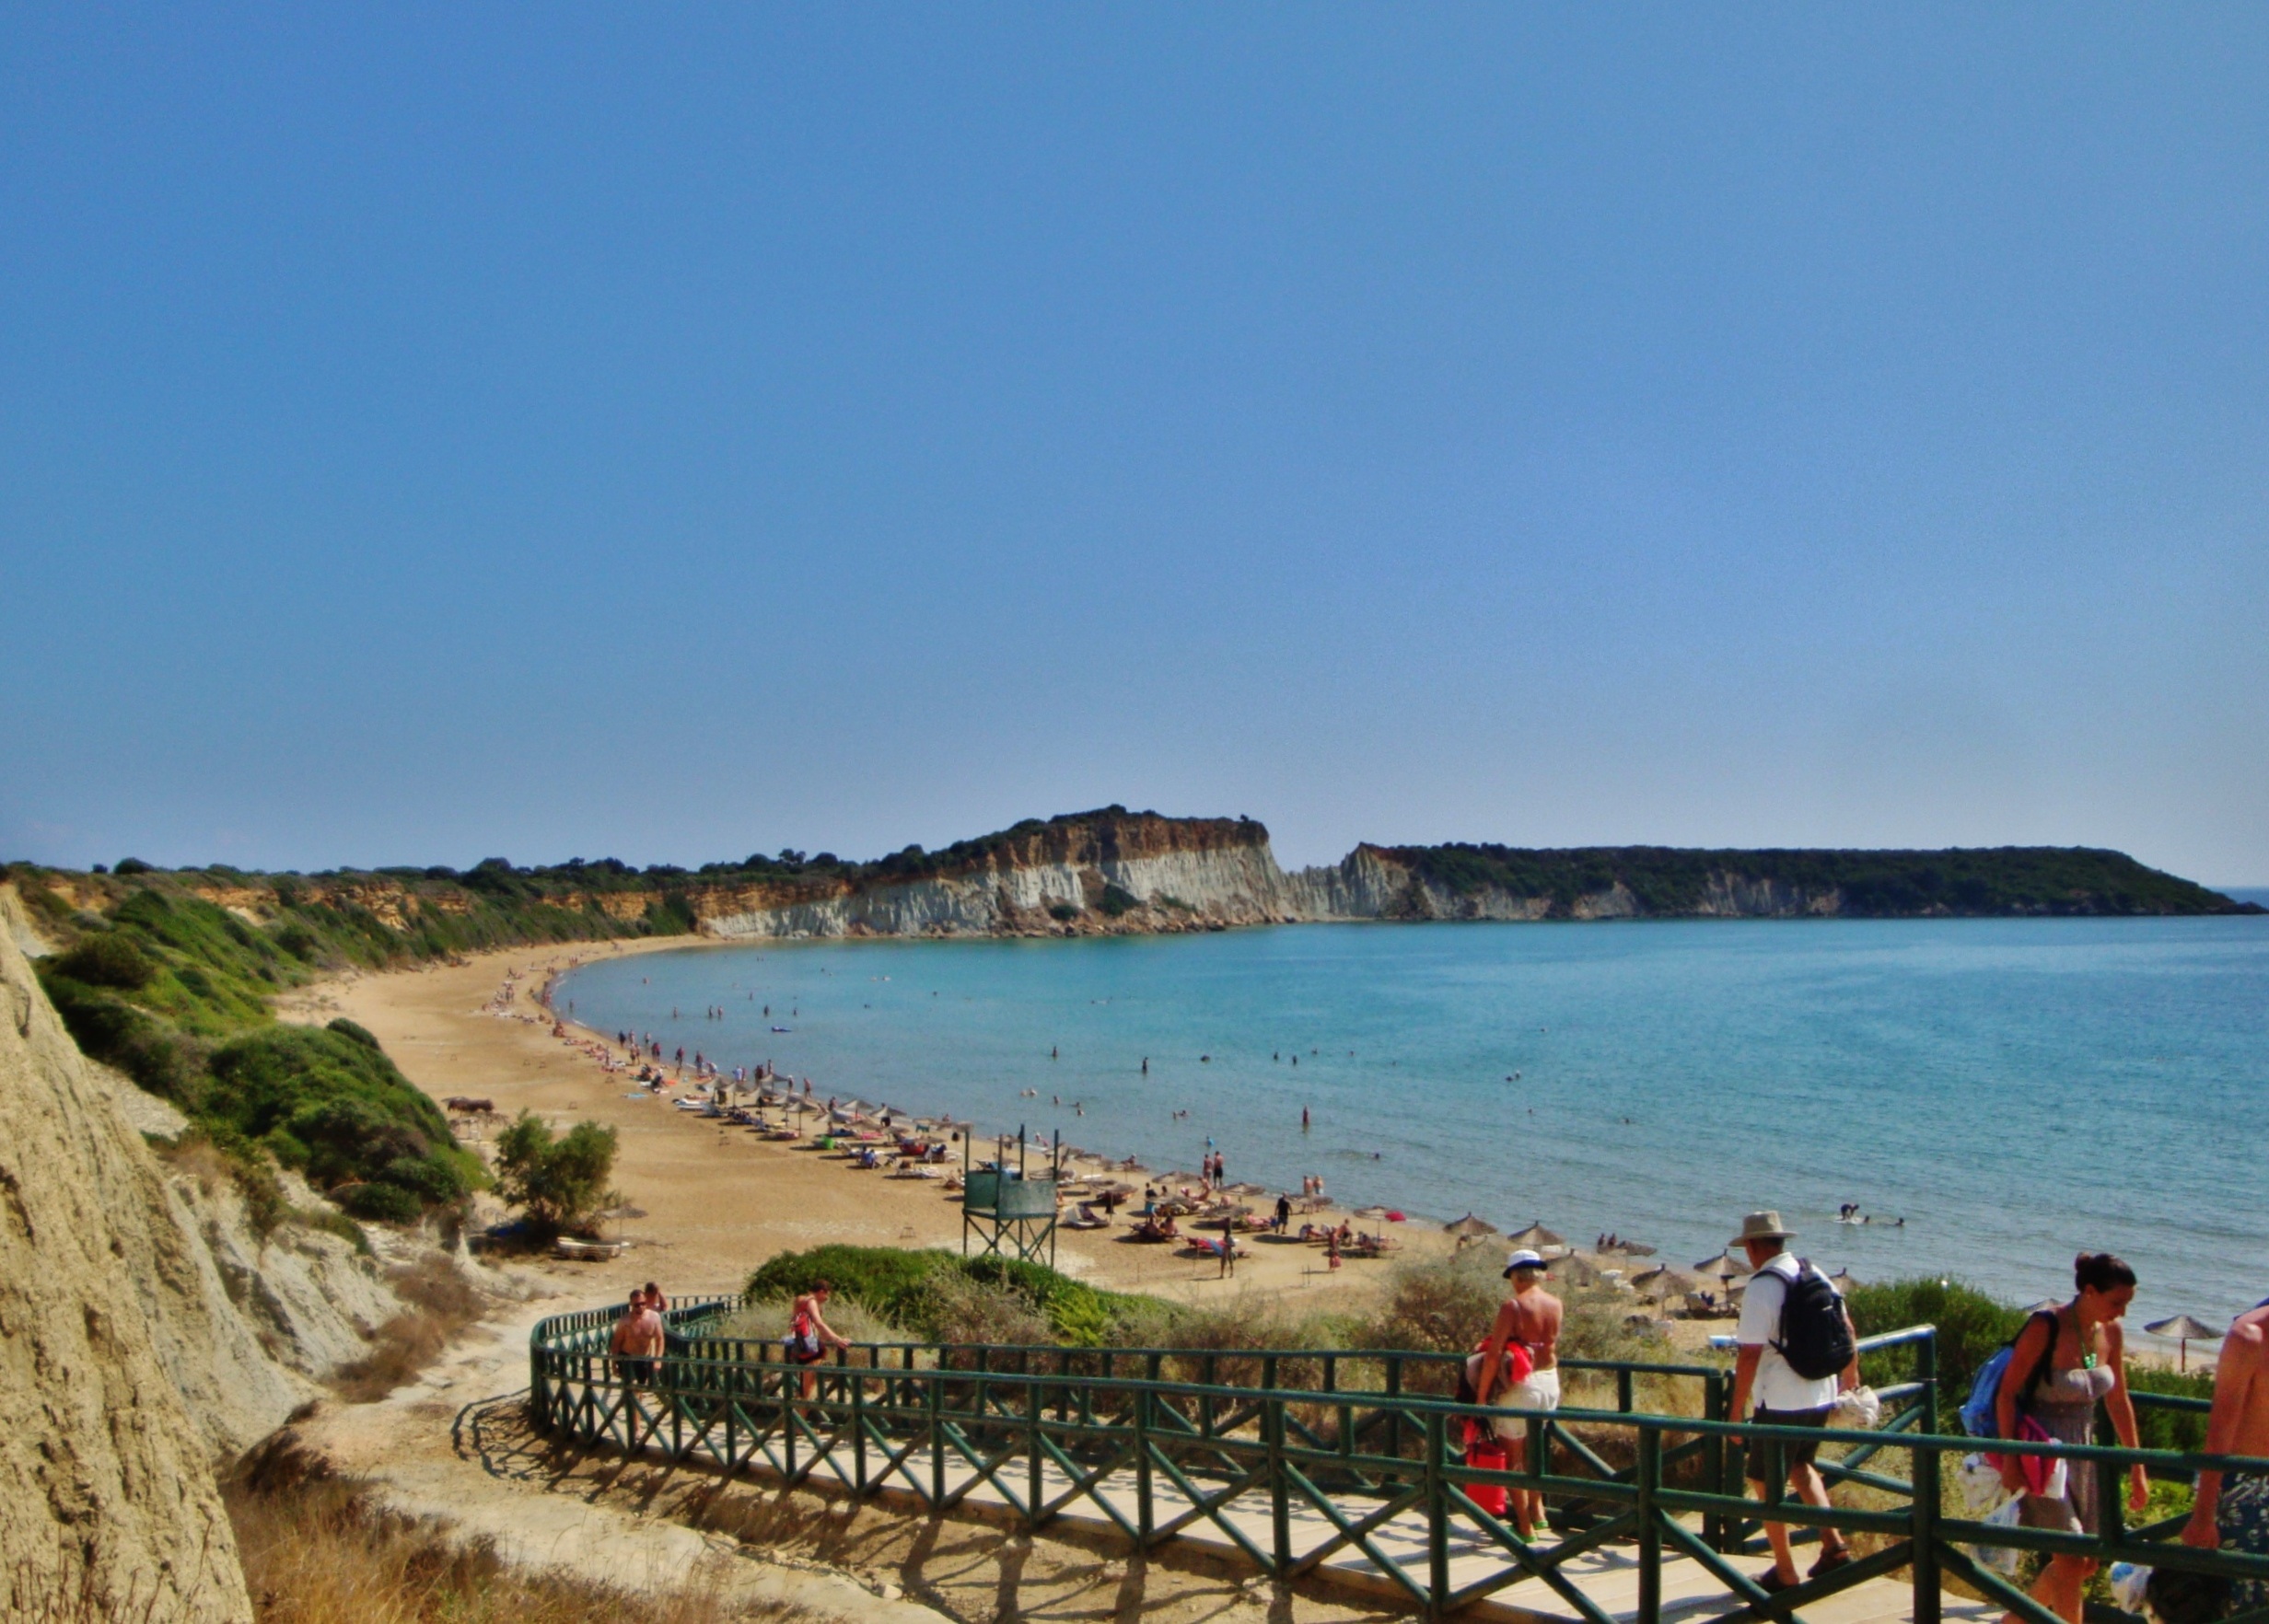
beach, sea, coast, sand, ocean, shore, summer, vacation, cove, bay, tourism, terrain, body of water, resort, holidays, greece, cape, zakynthos, turtle beach, gerakas